Galileo project

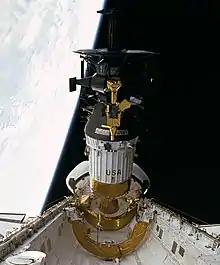
refer to caption

The reason no one had considered the VEEGA trajectory before was that the second encounter with Earth would not give the spacecraft any extra energy. Diehl realised that this was not necessary; the second encounter would merely change its direction to put it on a course for Jupiter. In addition to increasing the flight time, the VEEGA trajectory had another drawback from the point of view of NASA Deep Space Network (DSN): "Galileo" would arrive at Jupiter when it was at the maximum range from Earth, and maximum range meant minimum signal strength. It would have a declination of 23 degrees south instead of 18 degrees north, so the tracking station would be the Canberra Deep Space Communication Complex in Australia, with its two 34-meter and one 70-meter antennae. A northerly declination could have been supported by two sites, at Goldstone and Madrid. The Canberra antennae were supplemented by the 64-meter antenna at the Parkes Observatory.